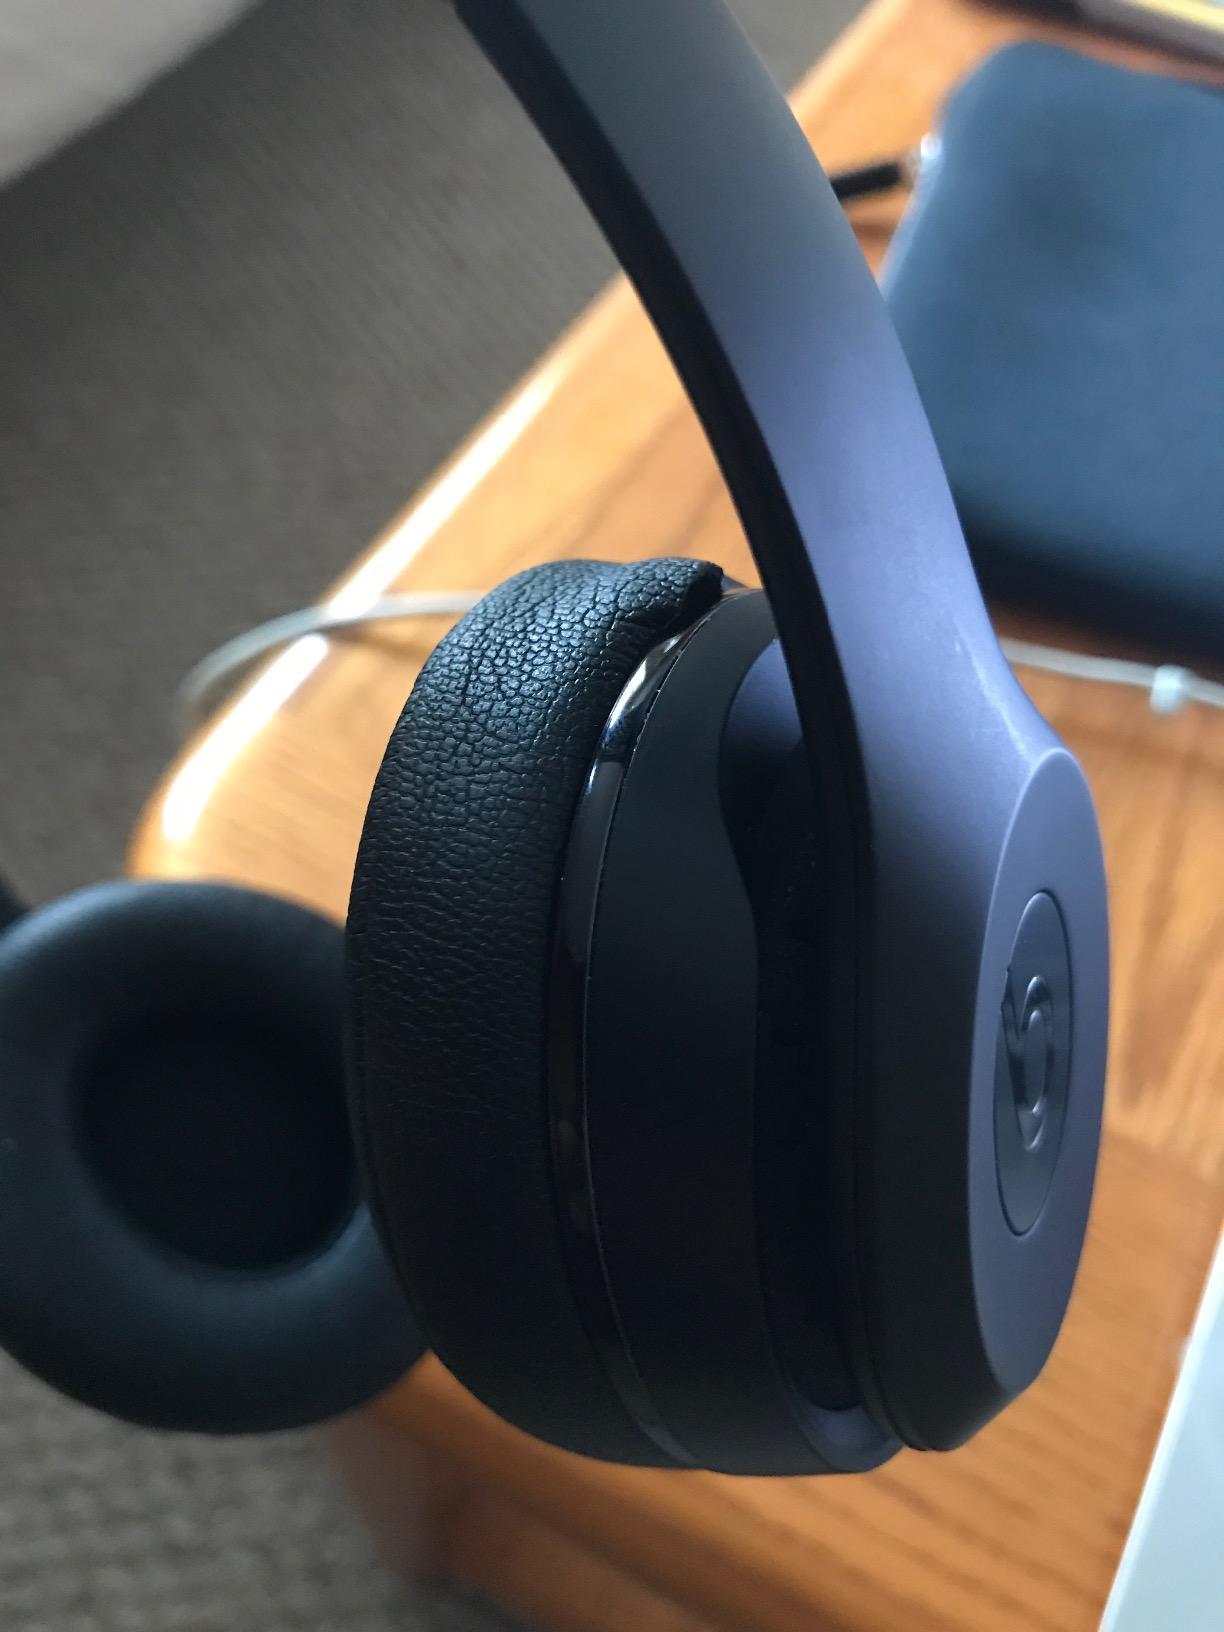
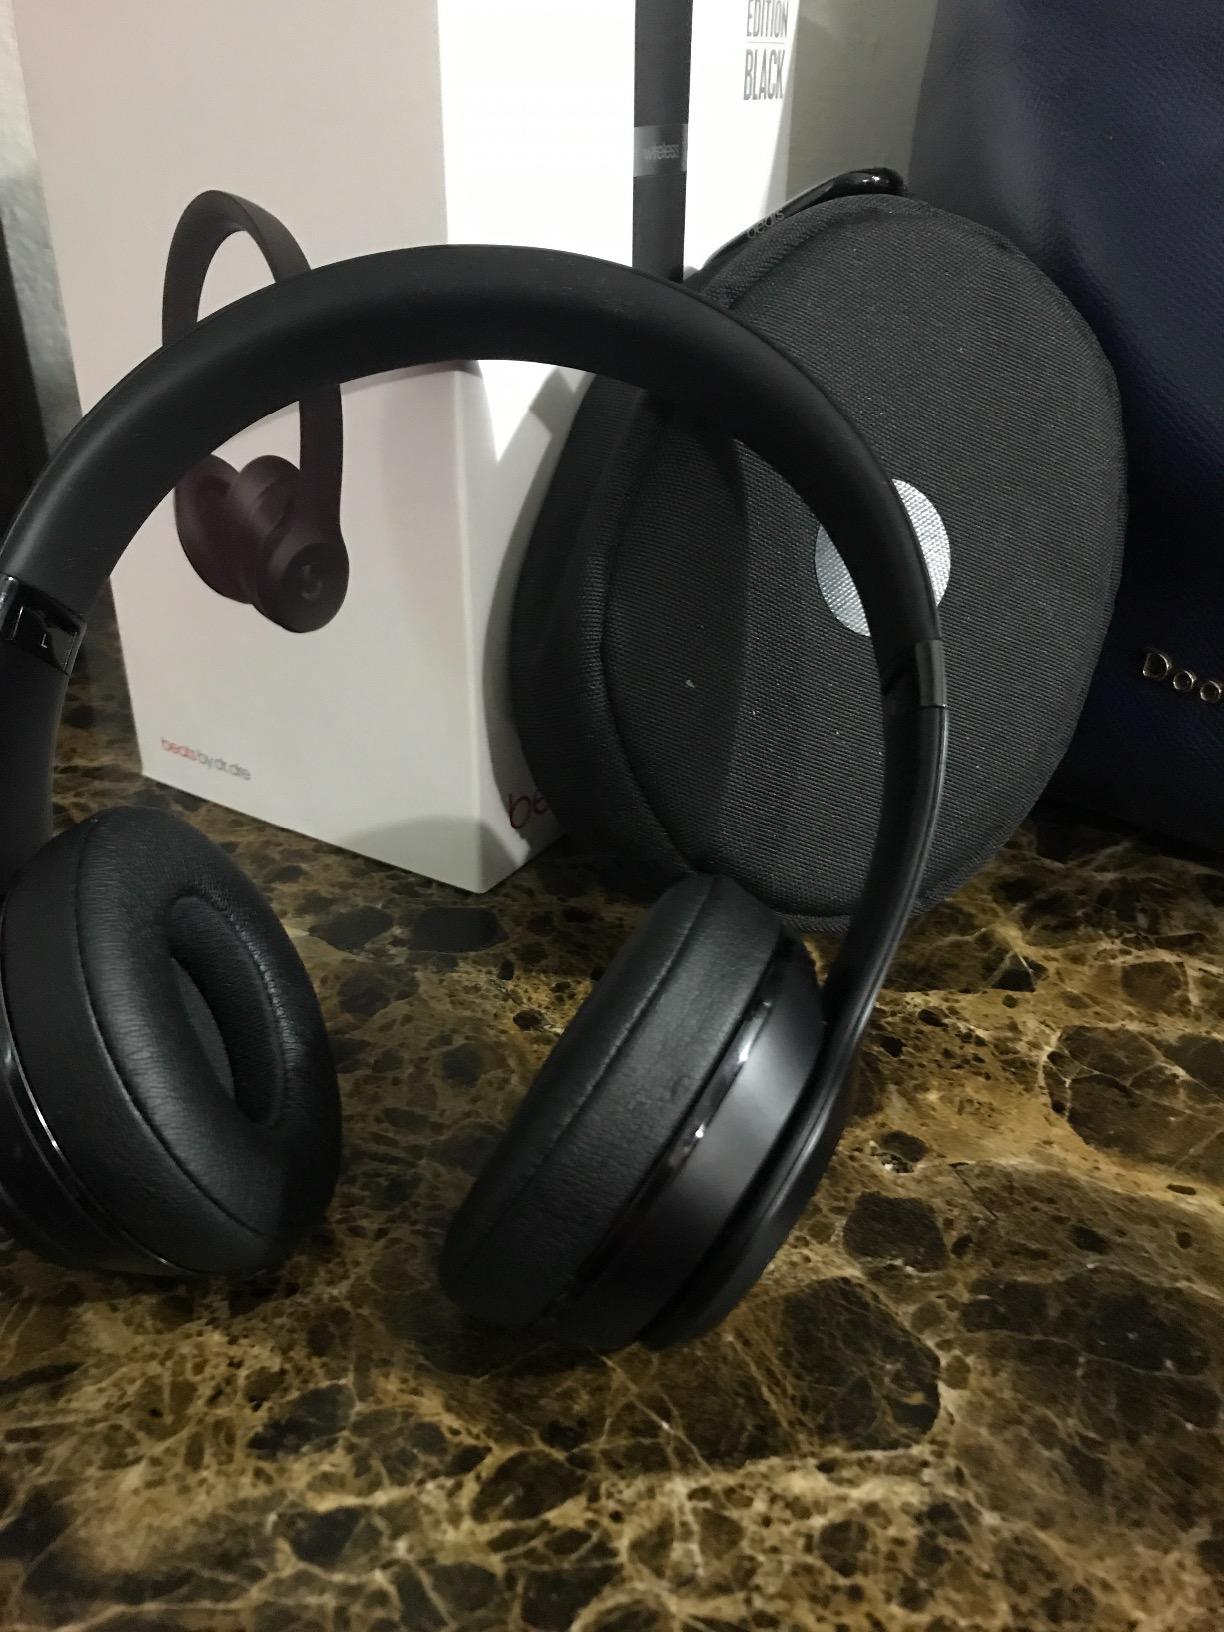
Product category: headphones
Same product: yes